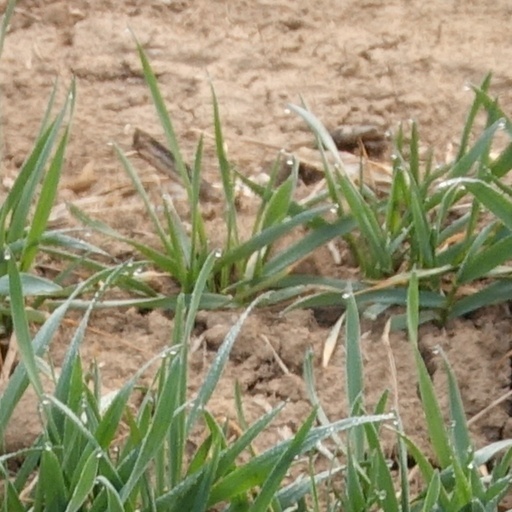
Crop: wheat